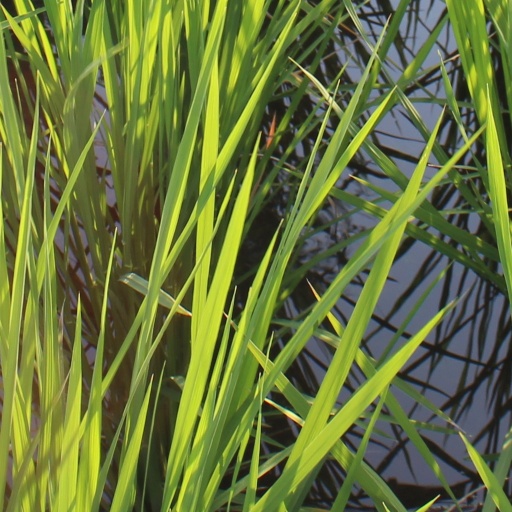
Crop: rice